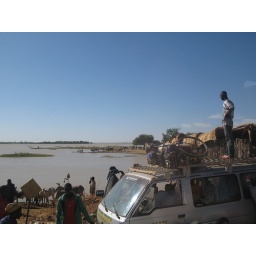
Loading a van on the road in Dori, as the cattle drink at the watering hole.